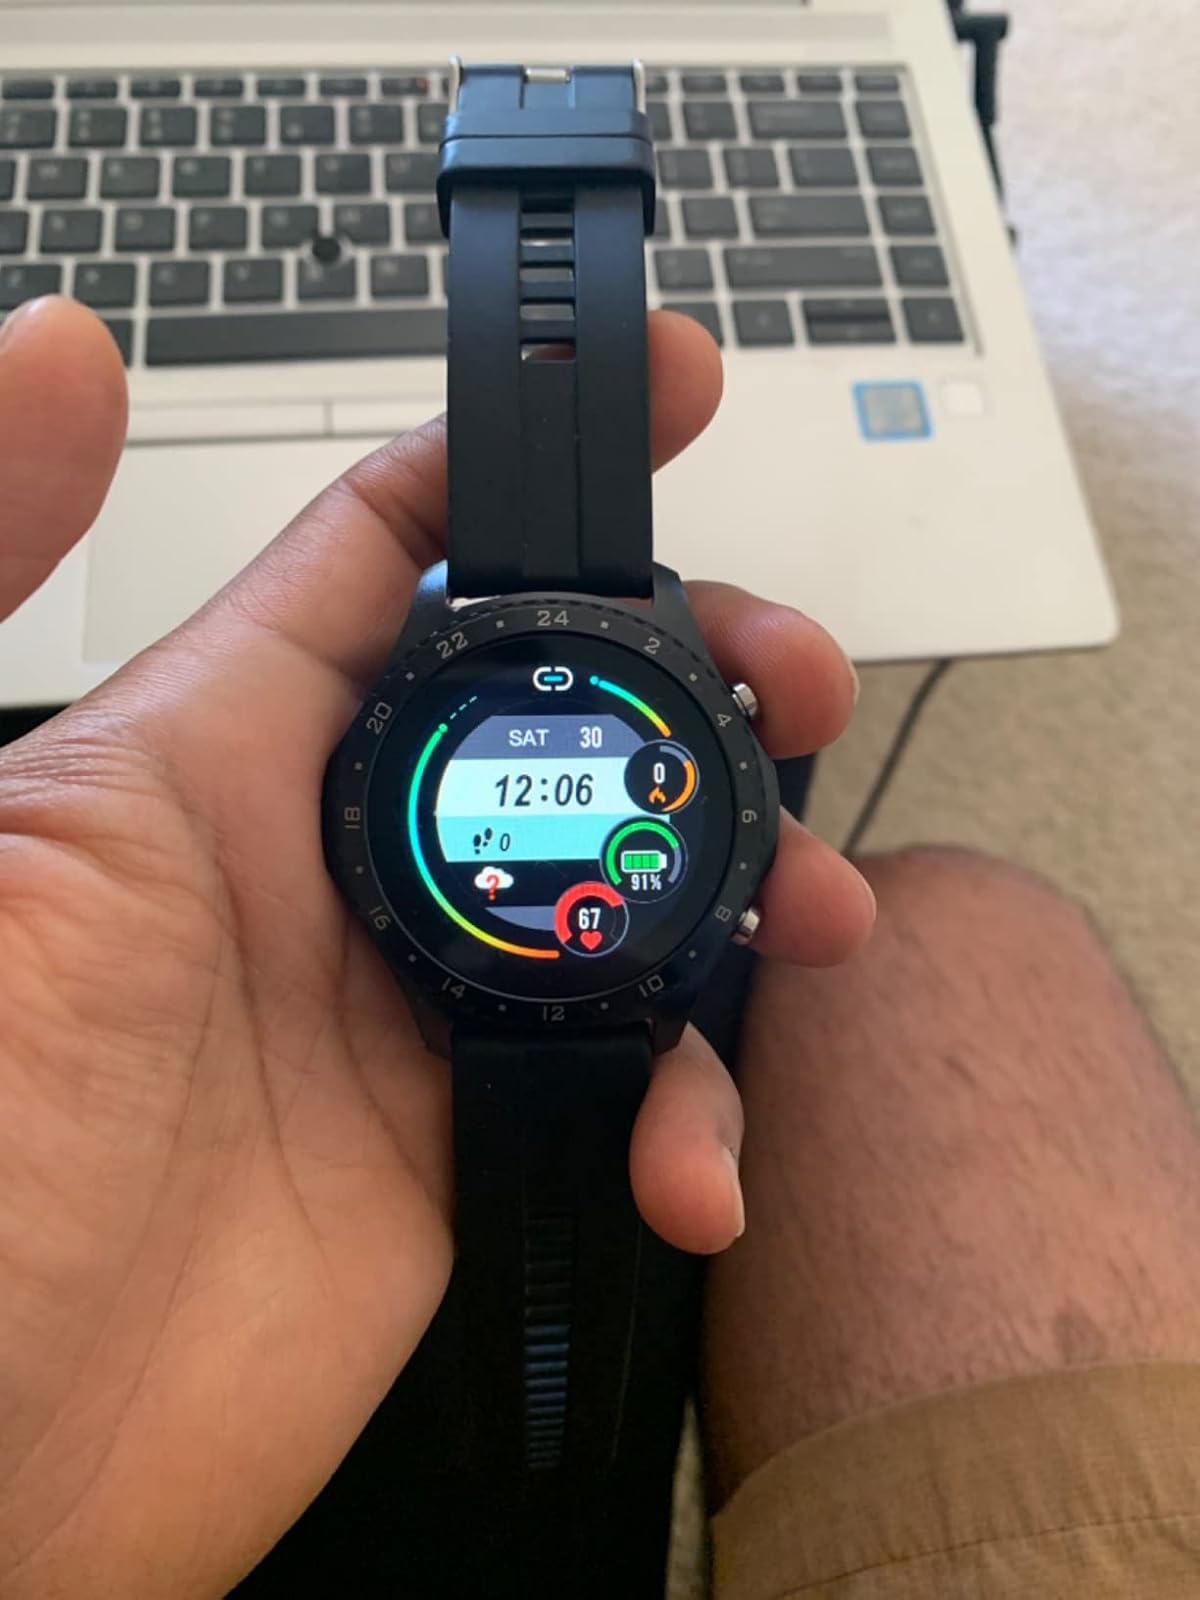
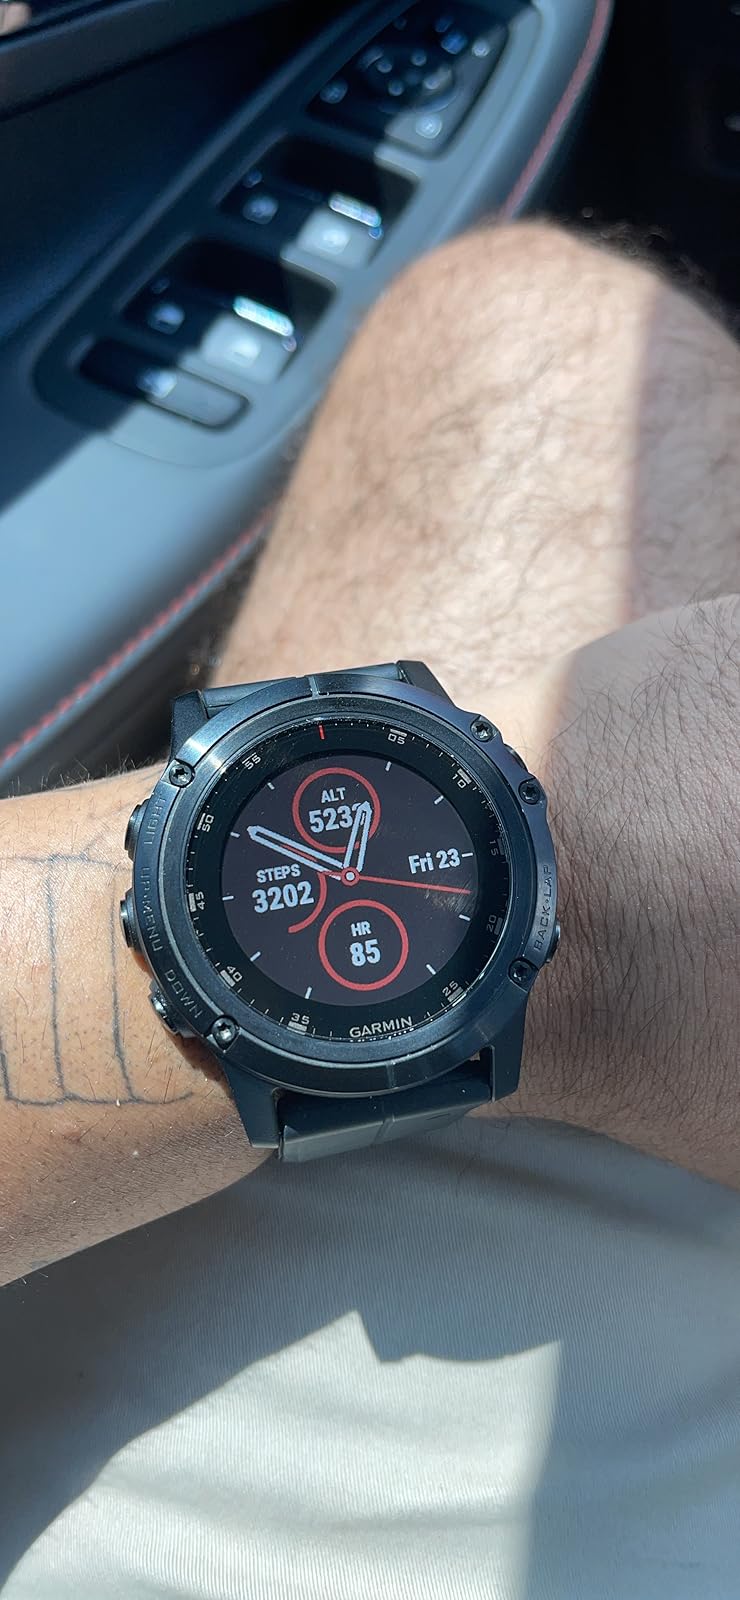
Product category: smartwatch
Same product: no